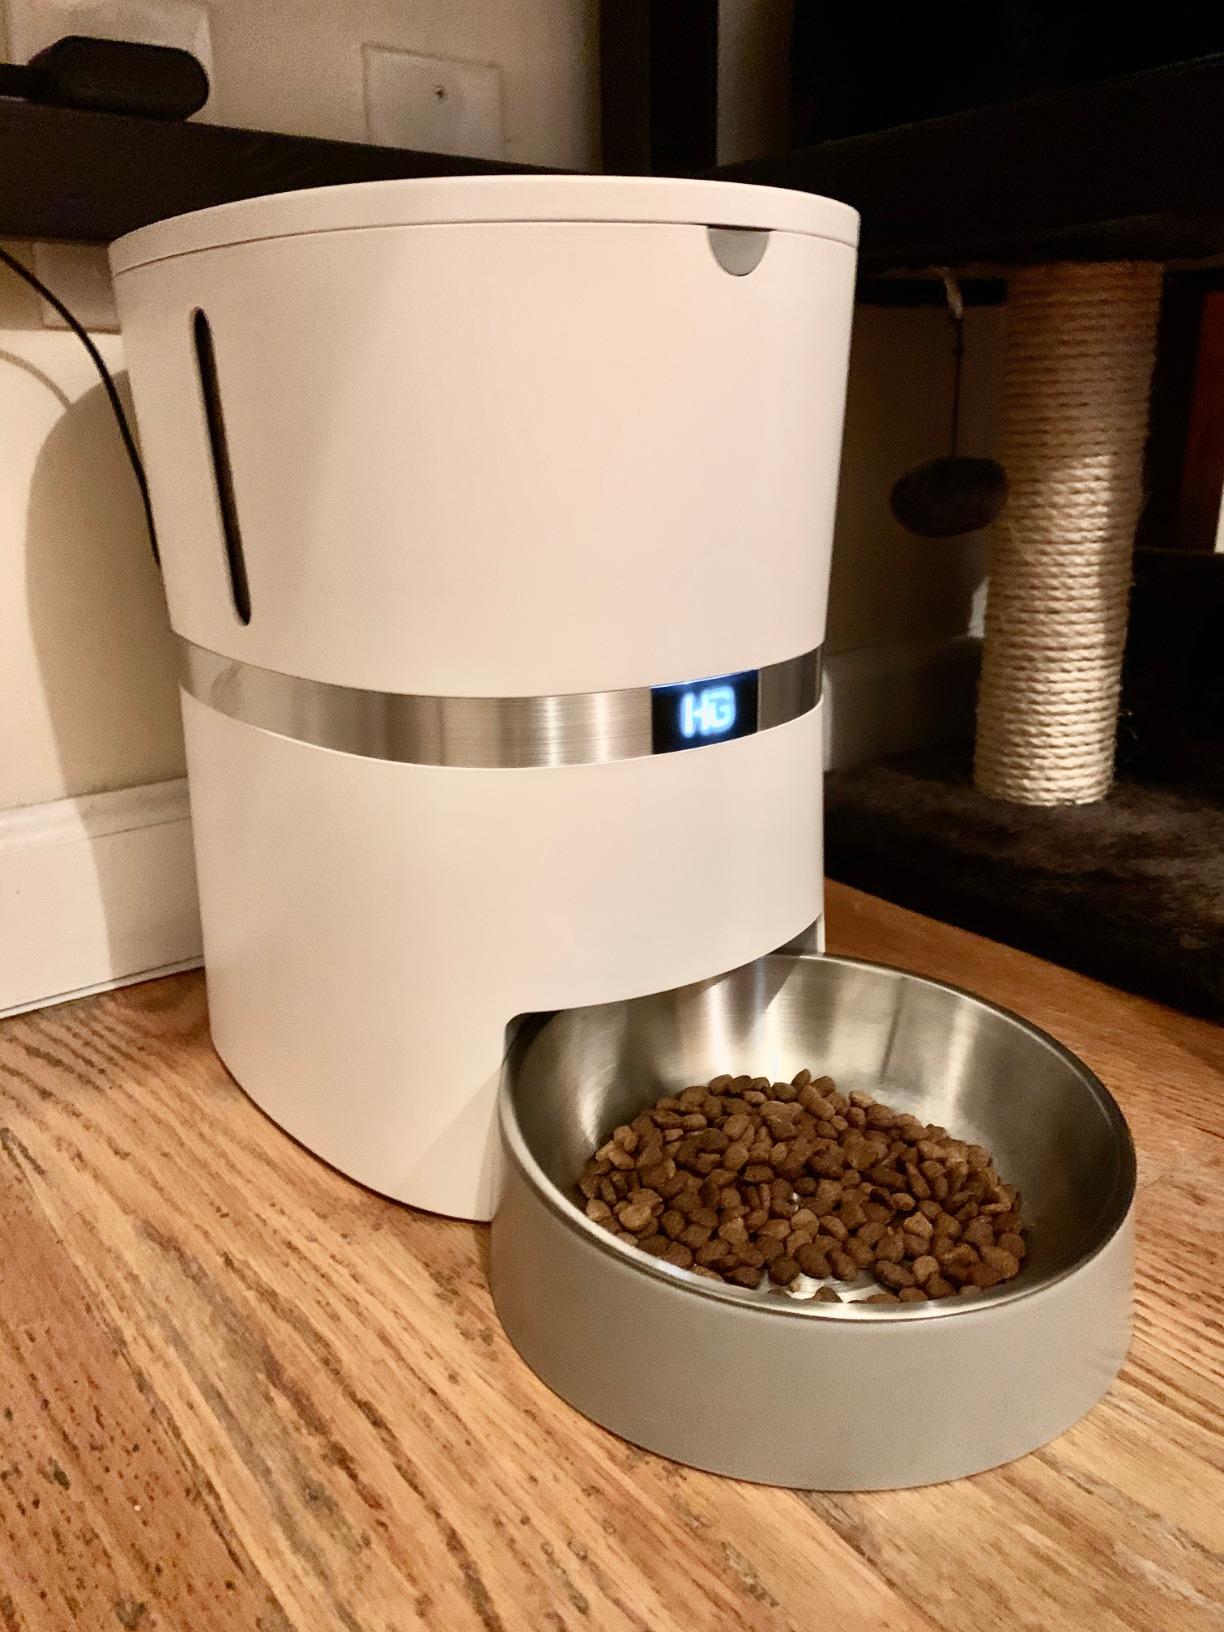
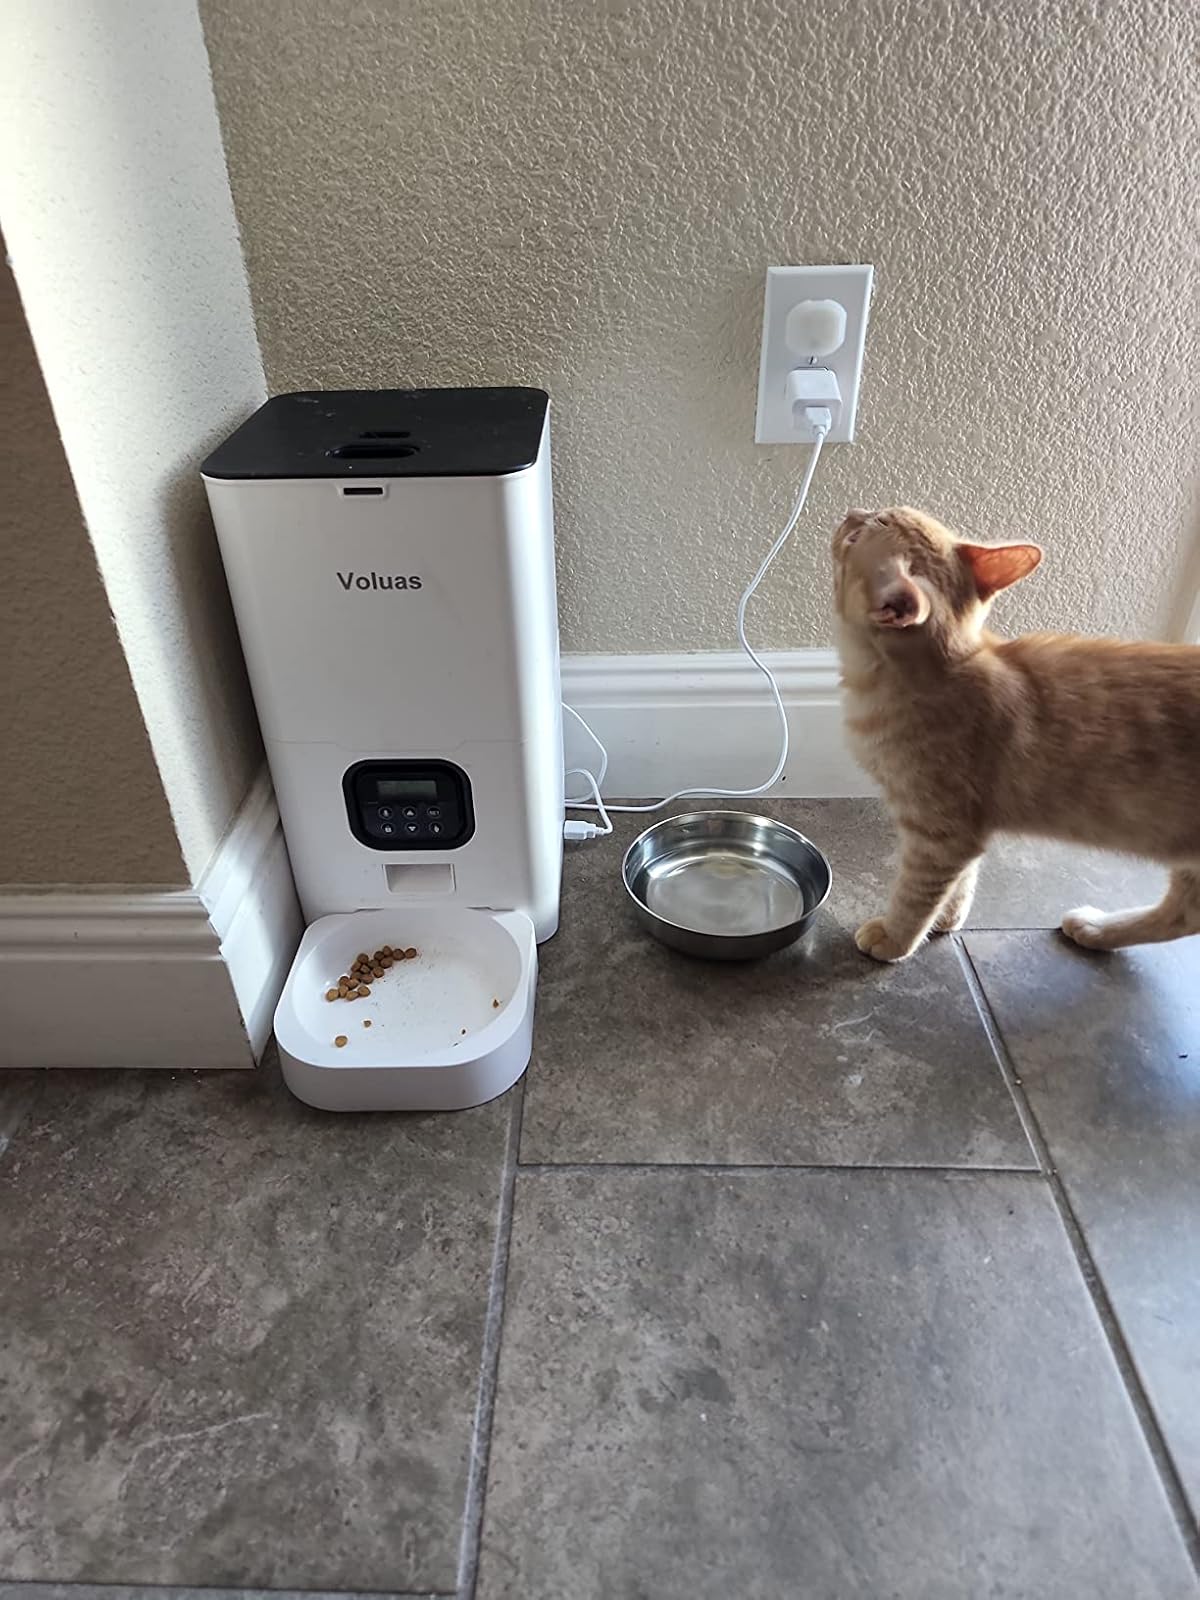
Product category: items_feeder
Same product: no